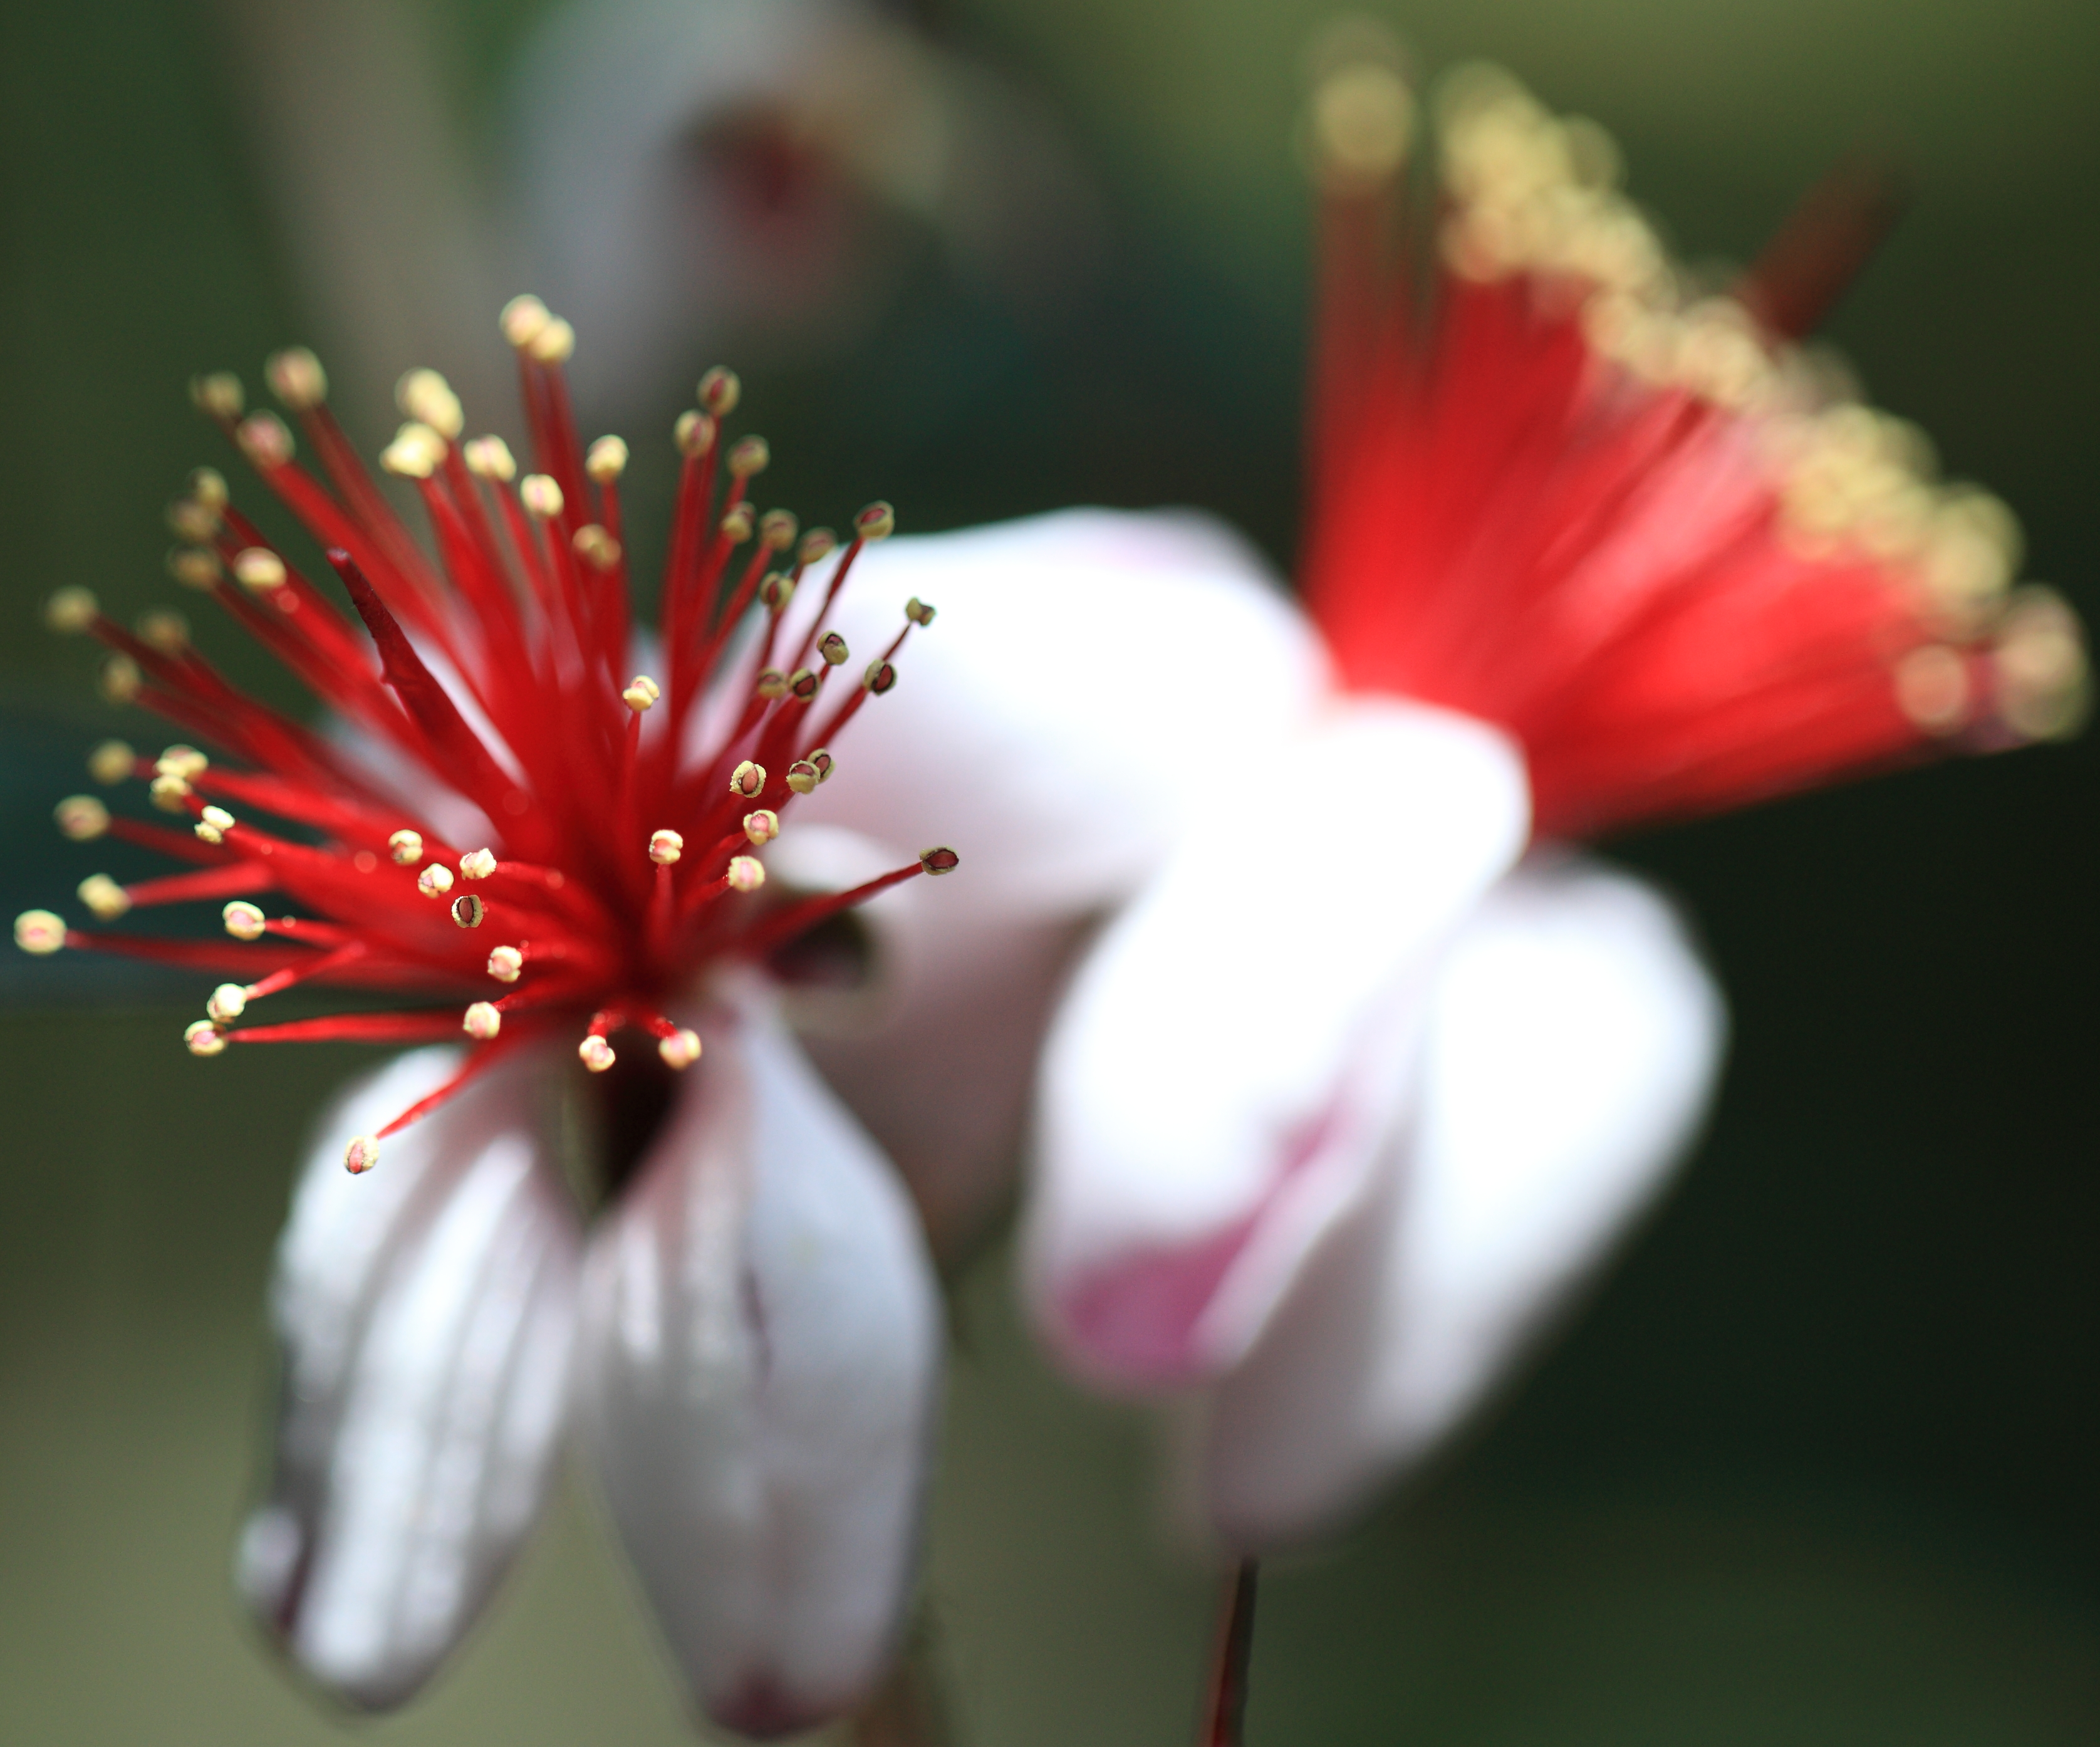
blossom, plant, photography, flower, petal, high, produce, botany, garden, flora, botanical, pineapple, wildflower, close up, cool image, shrub, 5d, hires, markii, nectar, hi, res, resolution, ibaraki, naka, guava, feijoa, acca, sellowiana, guavasteen, macro photography, flowering plant, plant stem, land plant